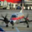
Label: airplane